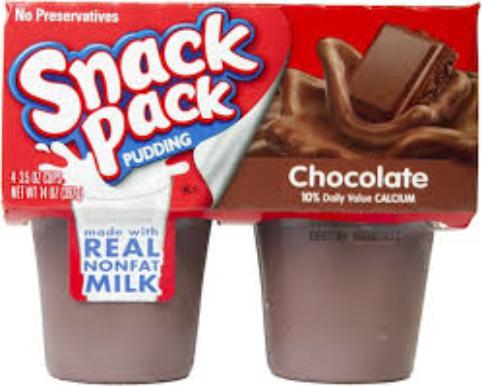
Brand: Hunt's Snack Pack
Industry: Food